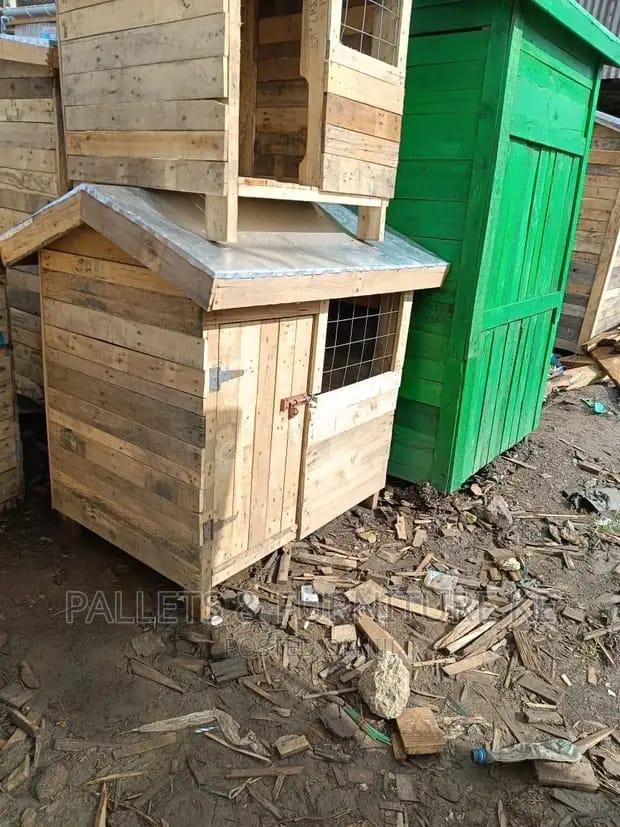
Haya ni mabanda madogo ya kisasa kwa ajili ya ufugaji wa mbwa. Mabanda haya ni yenye mazingira mazuri, kuhakikisha afya za mbwa.